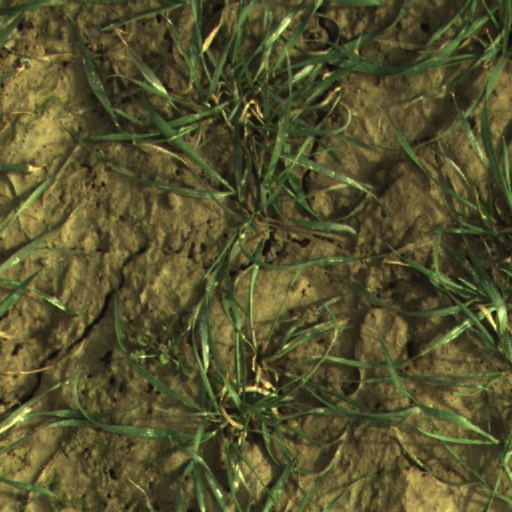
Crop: wheat